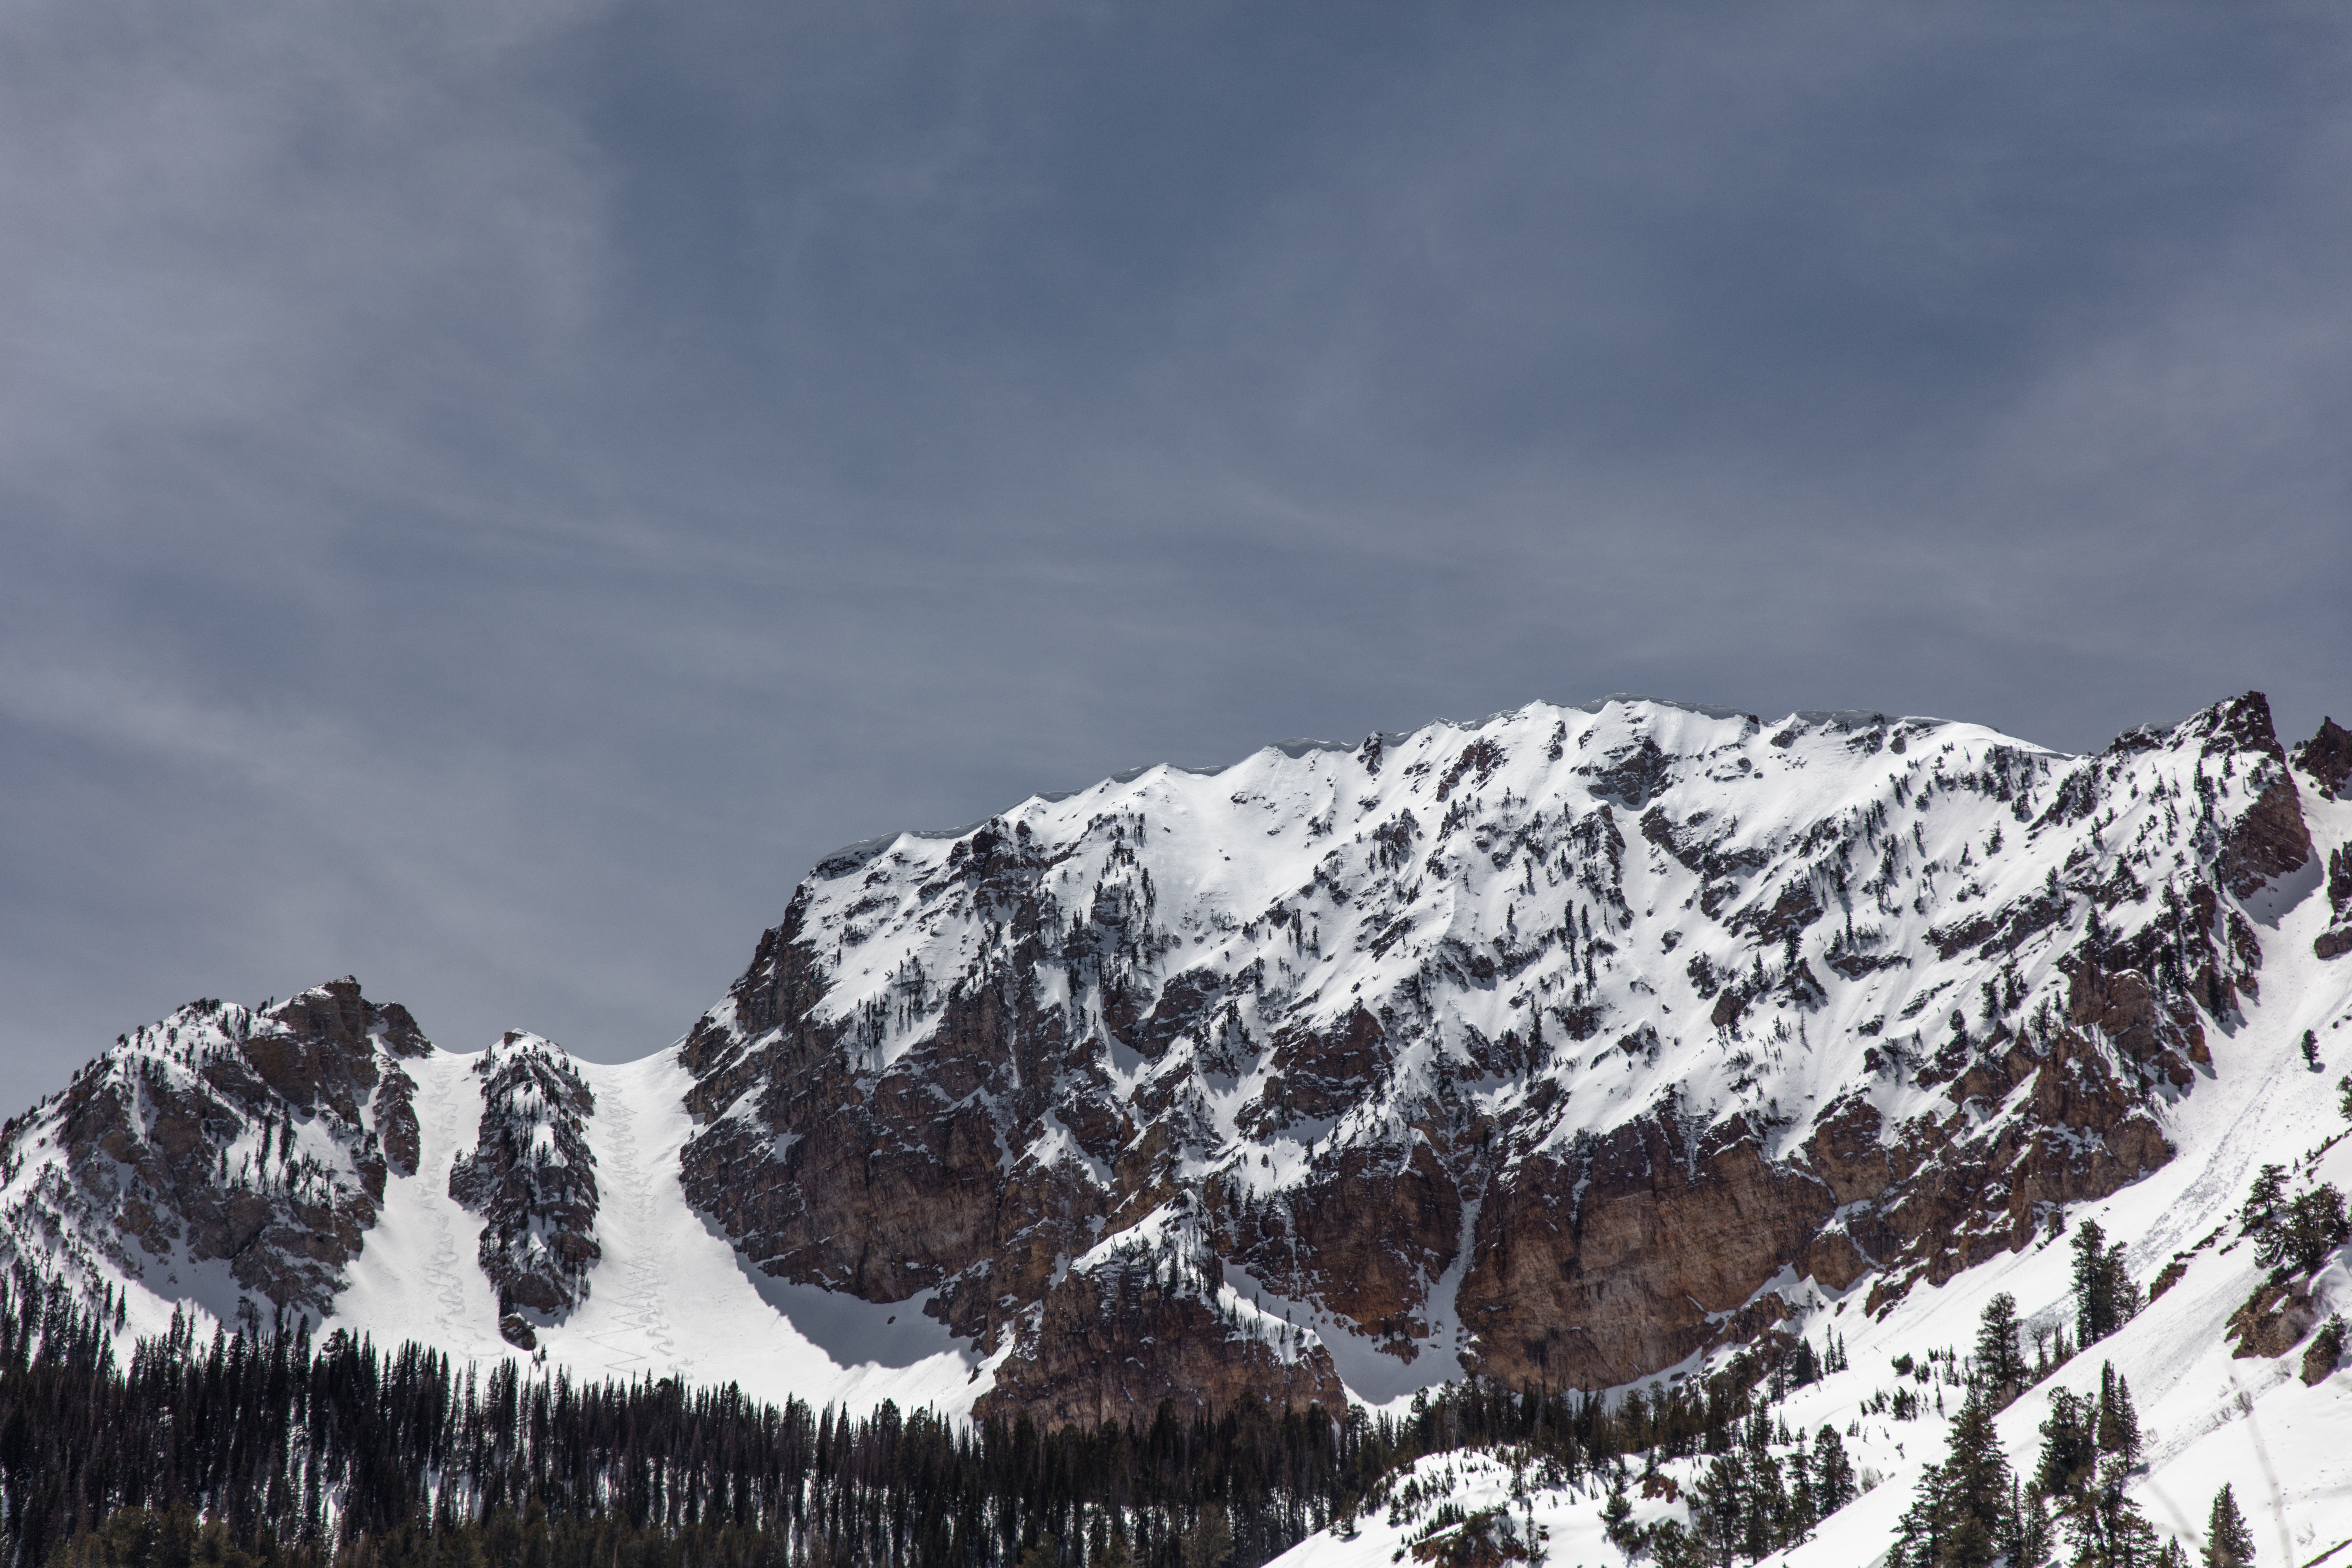
mountain, snow, winter, mountain range, weather, season, ridge, summit, alps, plateau, piste, landform, geographical feature, mountainous landforms, geological phenomenon